Hoary bat

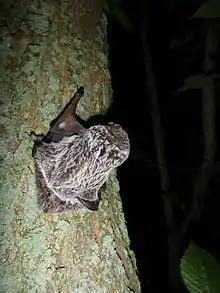
Juvenile male hoary bat on a tree, frosted "hoary" dorsal coloration visible

The hoary bat averages long with a wingspan and a weight of . It is the largest bat normally found in Canada. Its coat is dense and dark brown, with white tips to the hairs that give the species its 'hoary' appearance for which it is named. The body is covered in fur except for the undersides of the wings. Males and females are dimorphic in body mass, with females 40% heavier than males.